Killing of Lasa and Zabala

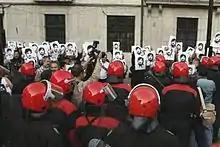
Demonstration in remembrance of Jose Antonio Lasa and Jose Ignacio Zabala in 2008

The murder of Lasa and Zabala was one of the first acts carried out by the GAL, a state sponsored death squad, Basques José Antonio Lasa and José Ignacio Zabala were kidnapped, tortured and executed in 1983.